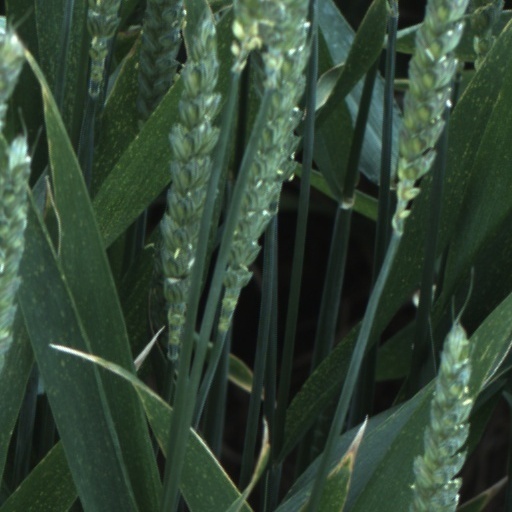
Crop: wheat